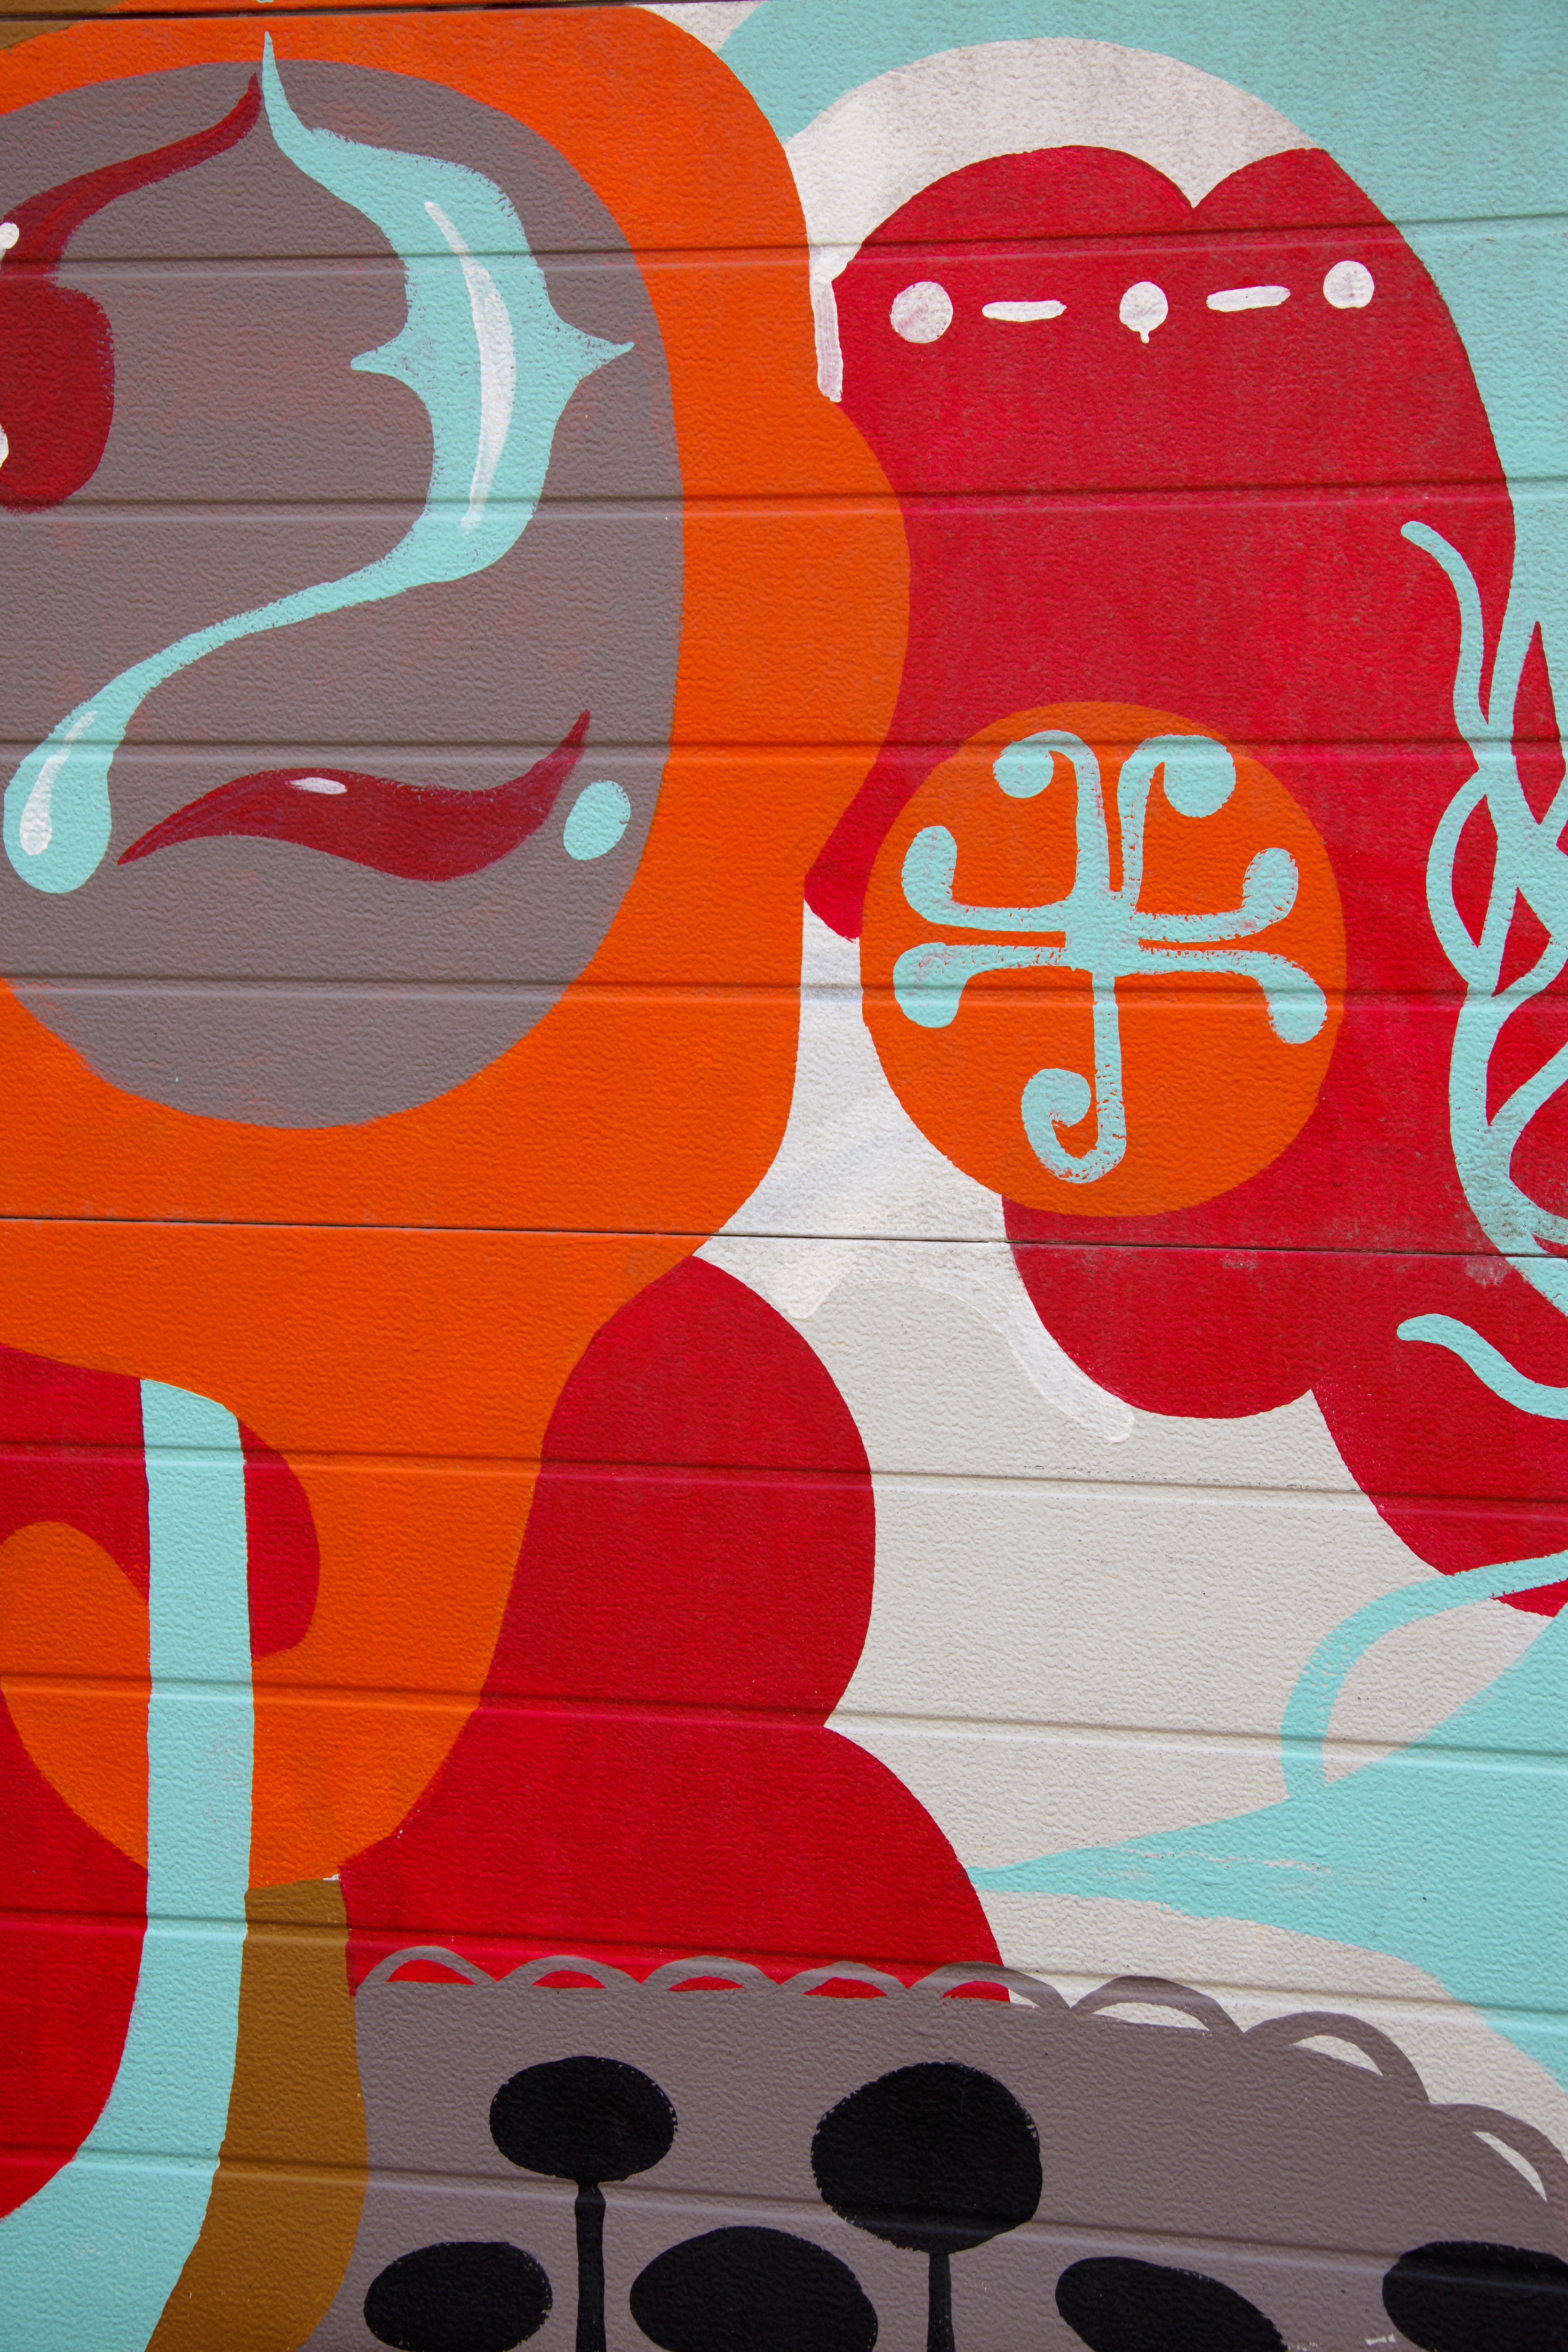
abstract, street, texture, number, urban, wall, red, youth, color, artistic, paint, colorful, graffiti, circle, painting, font, art, background, illustration, design, vivid, mural, culture, graphic, style, shape, modern art, acrylic paint